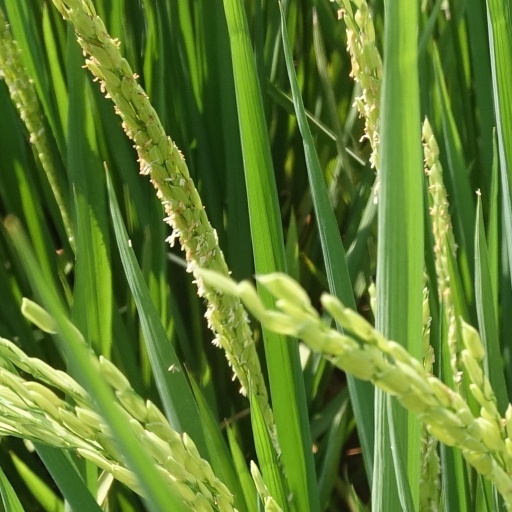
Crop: rice